2018 Stanley Cup Final

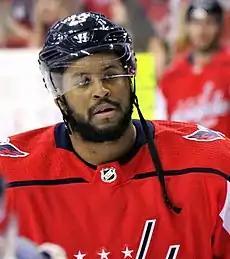
Devante Smith-Pelly began his three-game goal-scoring streak in Game 3.

After a tense first period in which neither team scored, Alexander Ovechkin scored early in the second period to give Washington the lead. Evgeny Kuznetsov, who was believed to have suffered an arm injury the game prior, scored 11:40 after Ovechkin, extending Washington's lead to two. Tomas Nosek scored off of a Braden Holtby giveaway to cut the deficit in half early in the third period. However, 10 minutes later Shea Theodore mishandled the puck in his own zone and Jay Beagle capitalized on the error, making a pass to an open Devante Smith-Pelly who restored the two-goal lead for Washington. The Capitals played defensively for the final minutes of the game to win 3–1, and took the series lead.